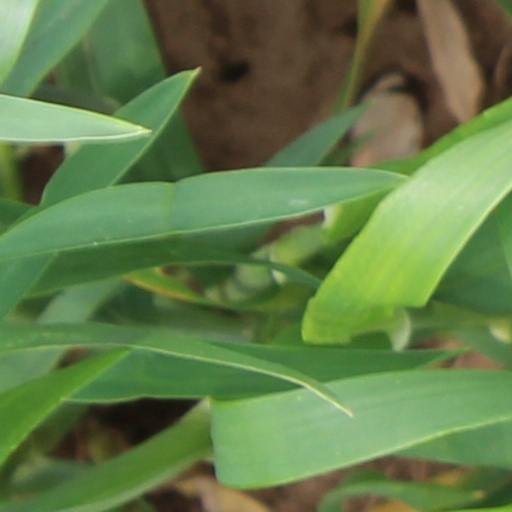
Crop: wheat